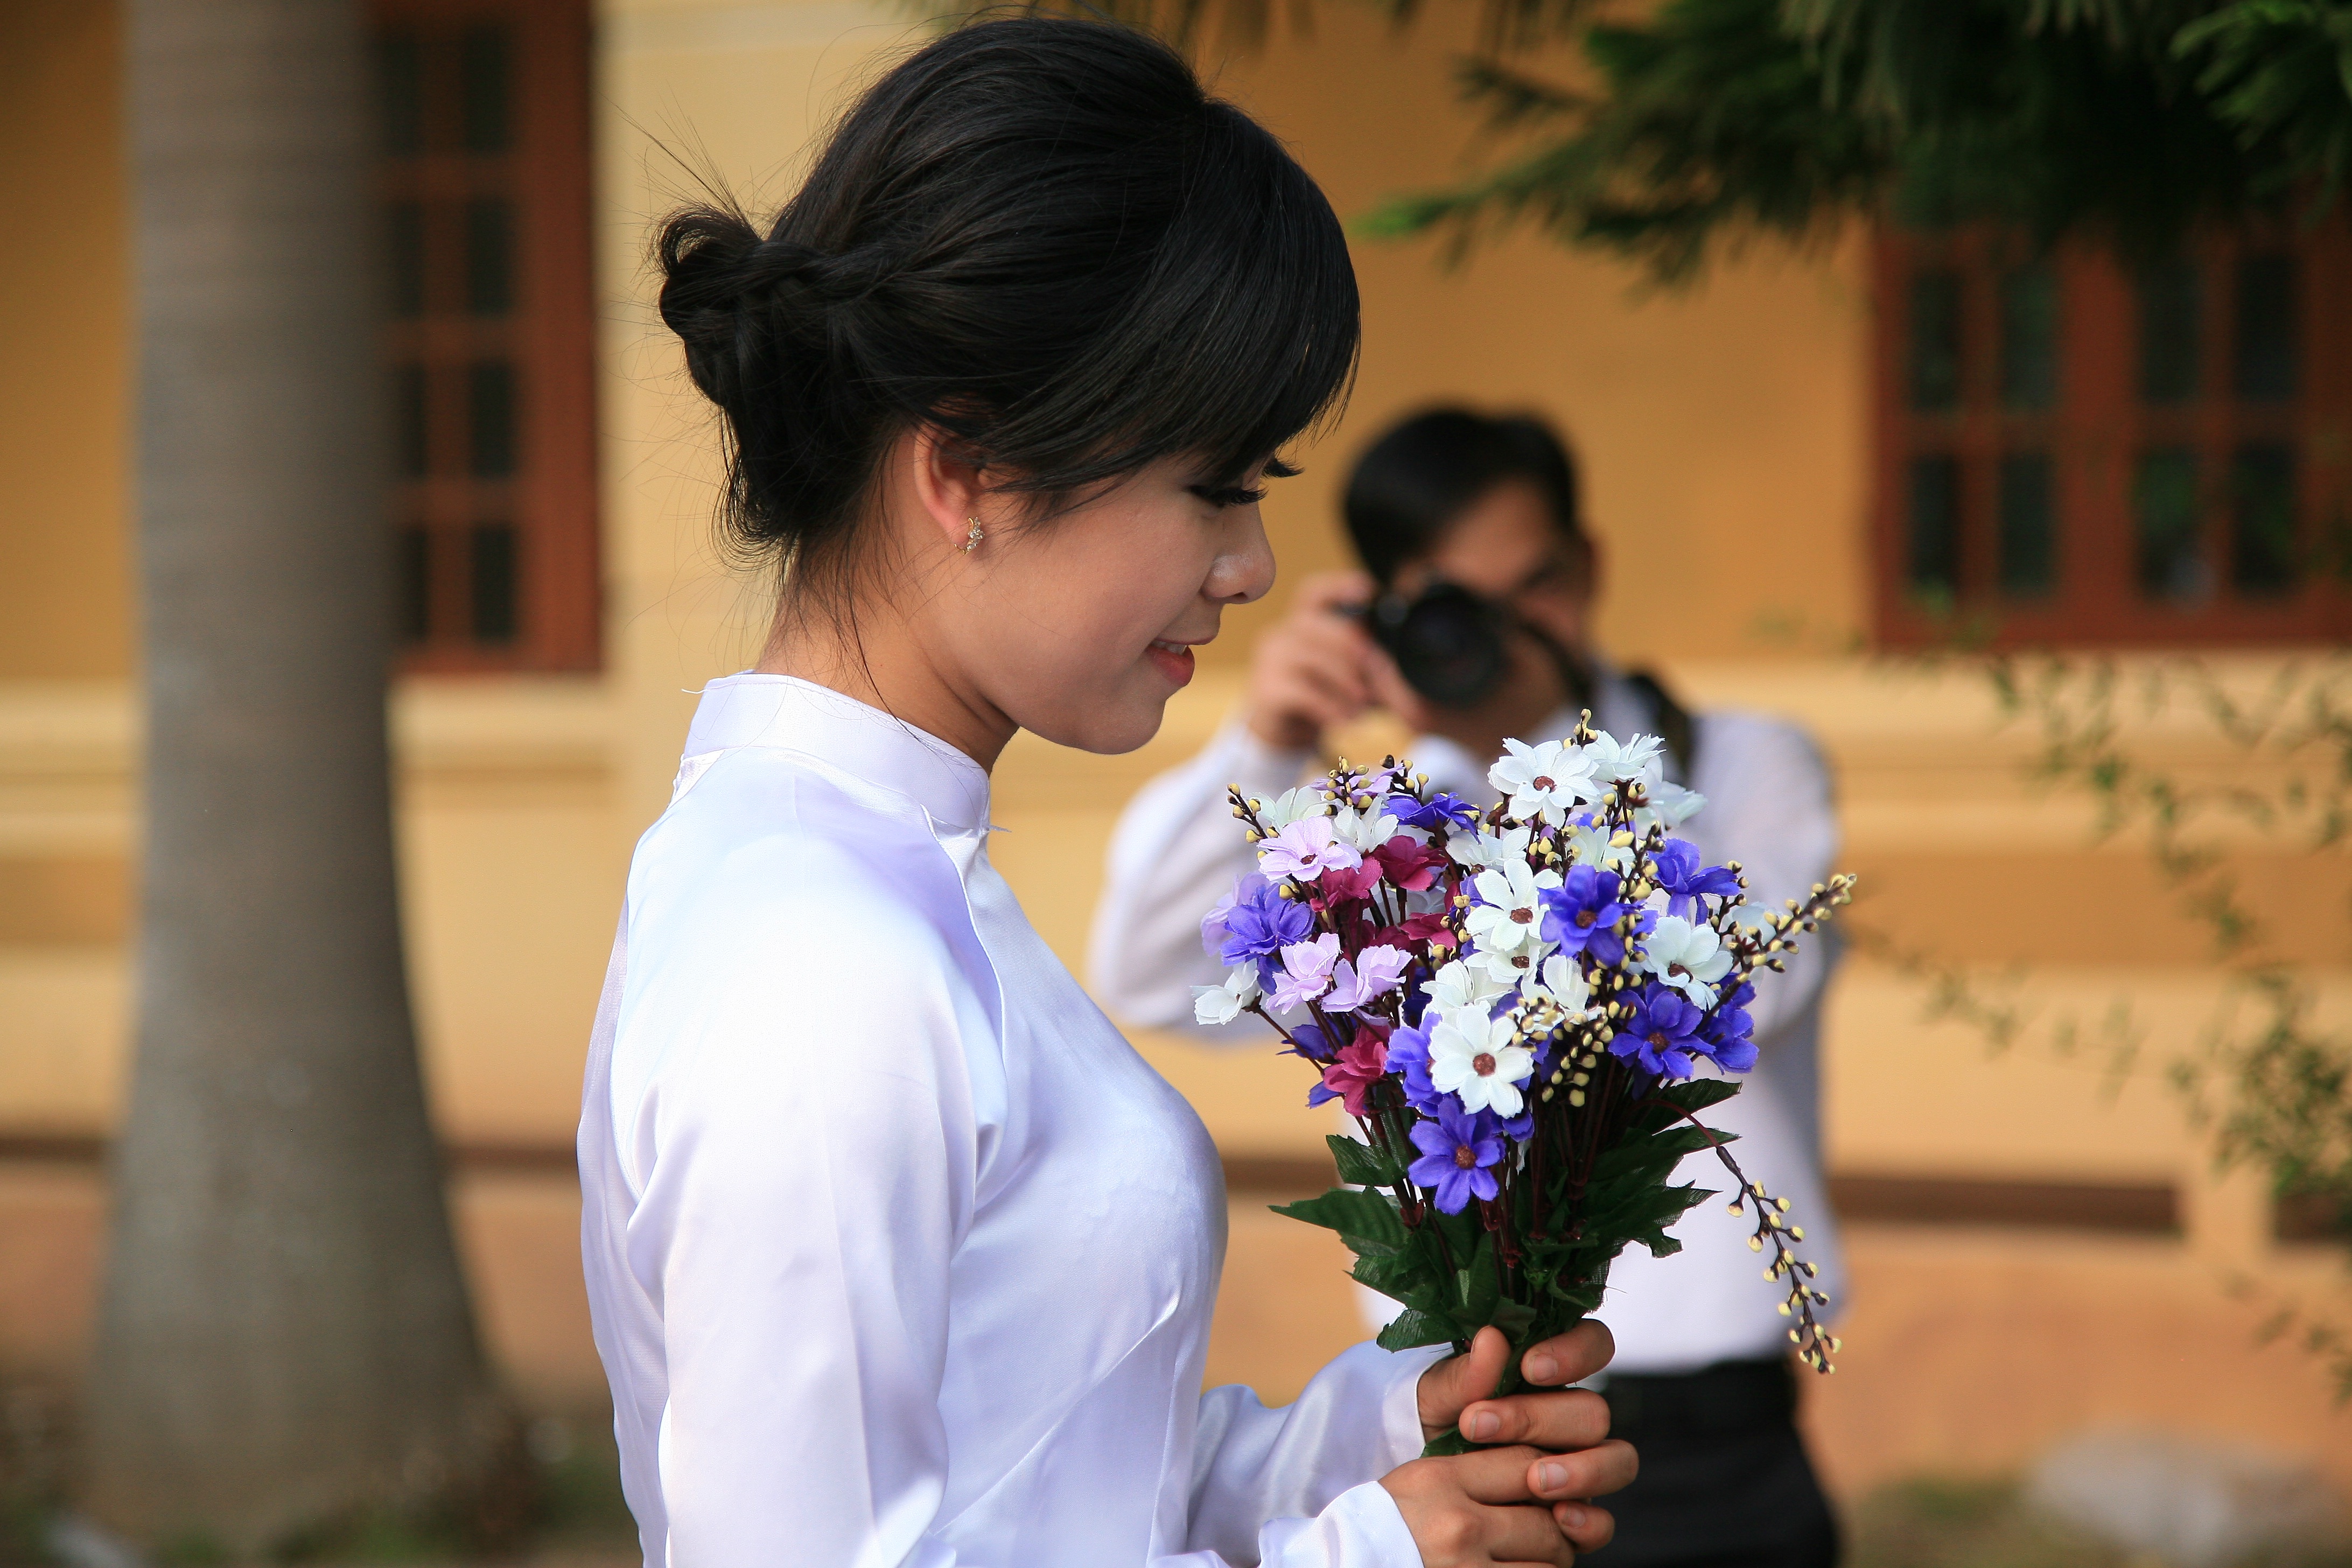
woman, photography, flower, female, lady, wedding, bride, groom, hold, marriage, holding, ceremony, dress, photograph